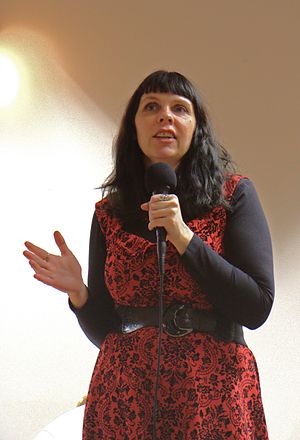
Birgitta Jónsdóttir
Birgitta Jónsdóttir er en islandsk poet, kunstner, aktivist og politiker, der har siddet i Altinget siden april 2009.